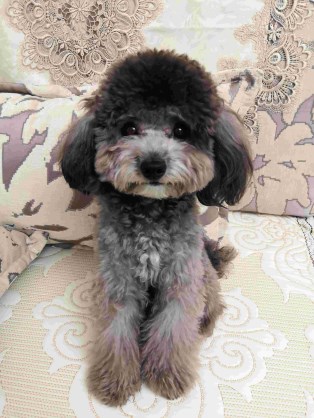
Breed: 7449-n000128-teddy